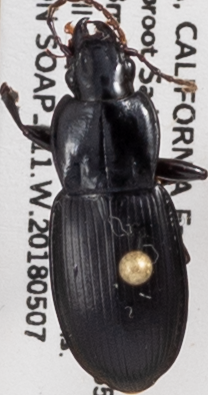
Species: Pterostichus ordinarius
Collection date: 2018-05-07
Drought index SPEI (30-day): -0.176
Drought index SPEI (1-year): -0.288
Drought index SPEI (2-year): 0.8